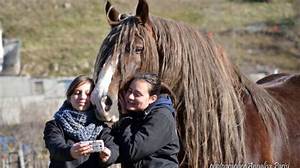
Label: horse